Jon Gomez

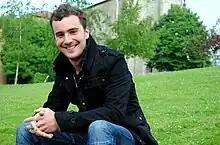

He made his debut at the age of nineteen in Betizu on the ETB 1 channel, being one of several Betizu artists (a former Betizu Star).